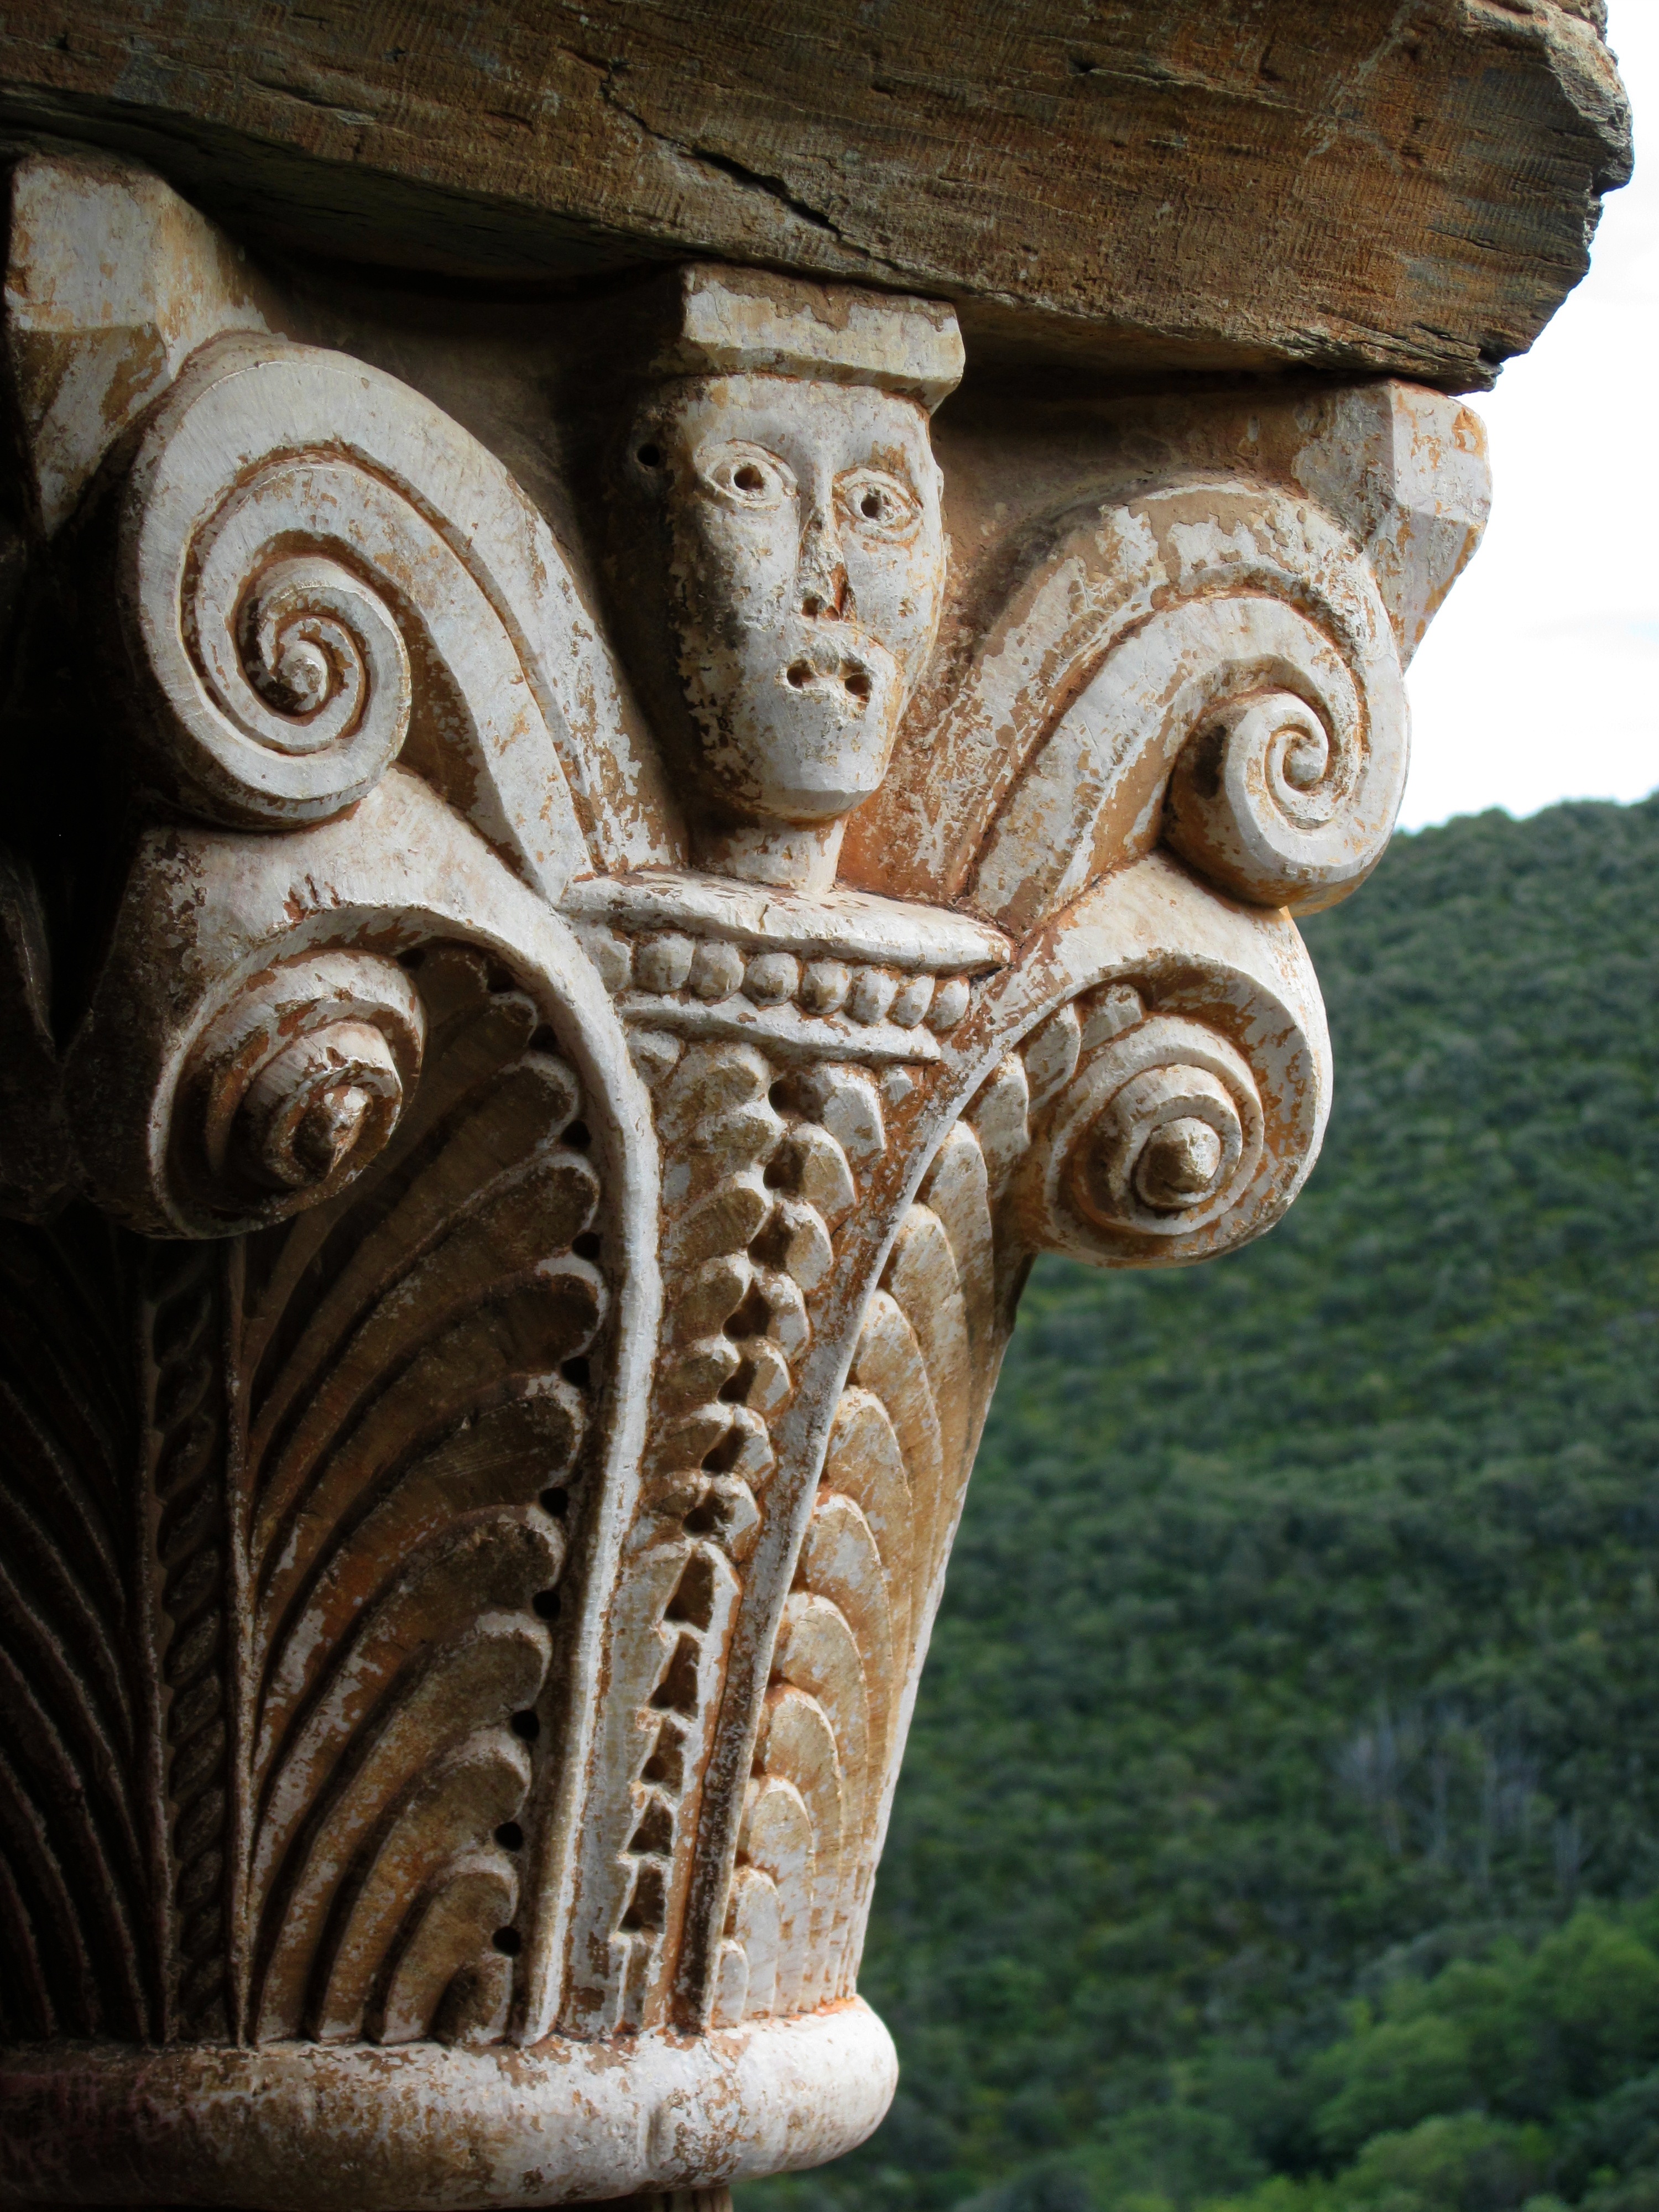
structure, wood, monument, france, statue, column, priory, sculpture, capital, medieval, art, temple, monastery, history, romanesque, carving, stone carving, ancient history, pyr n es orientales, serrabone